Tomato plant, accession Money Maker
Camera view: tilt-top (135 deg); turntable rotation: 180 degrees
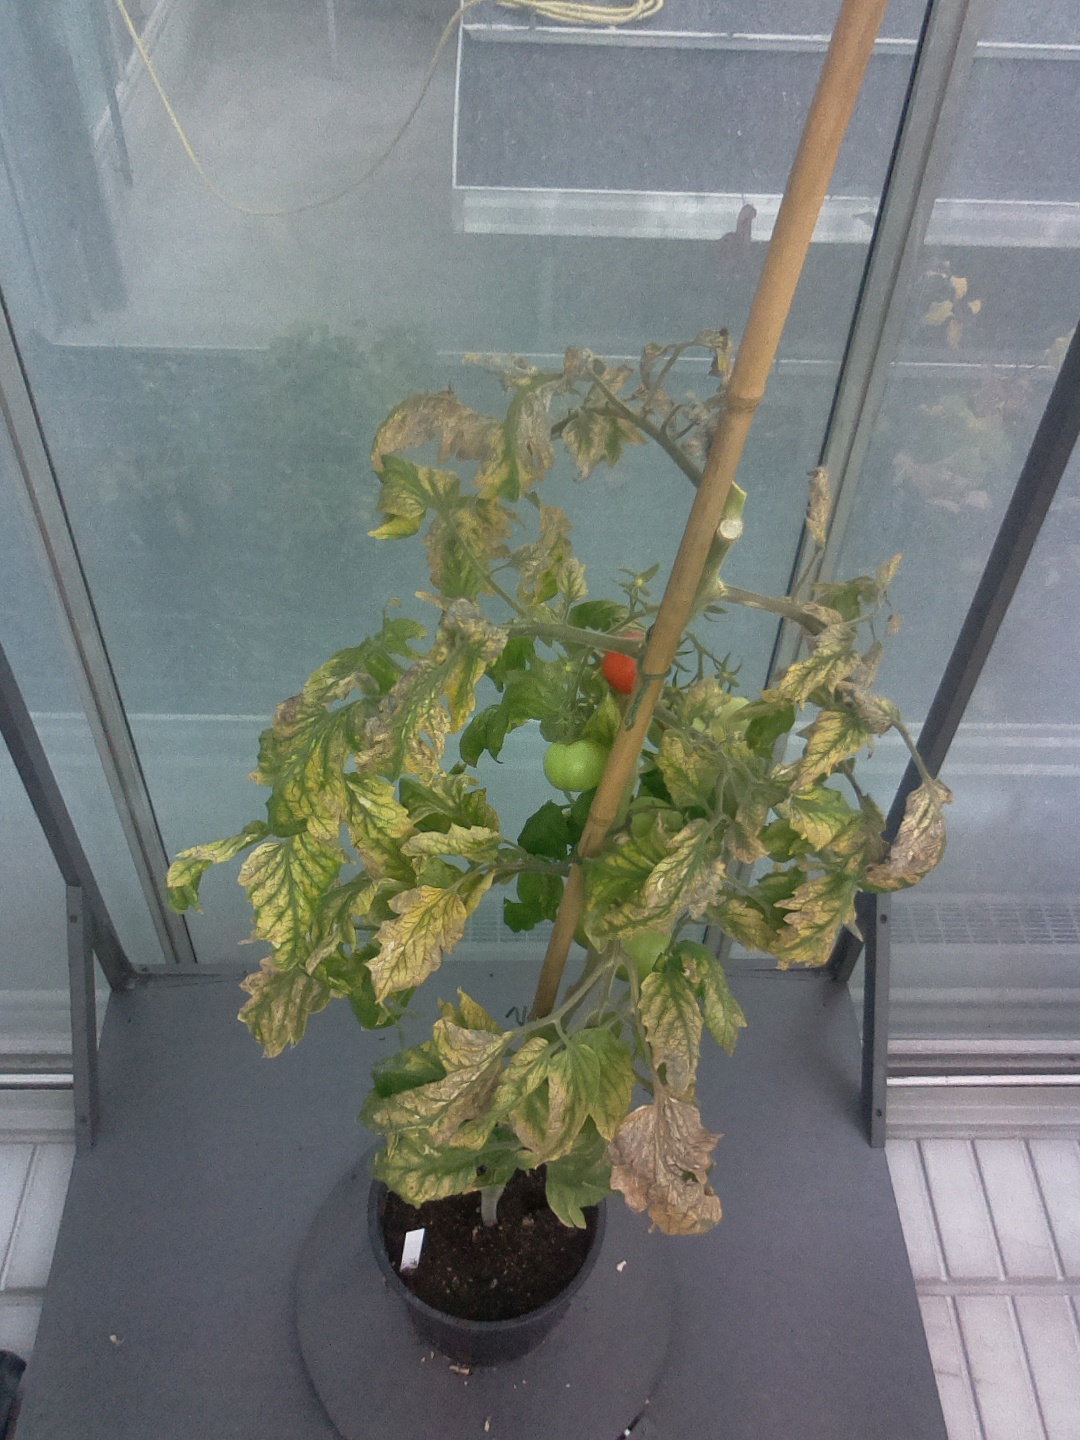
BBCH growth stage 81: 10%-20% of fruits show typical fully ripe color